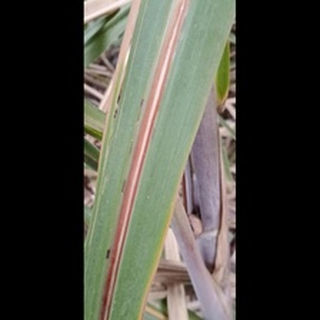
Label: sugarcane_red_rot